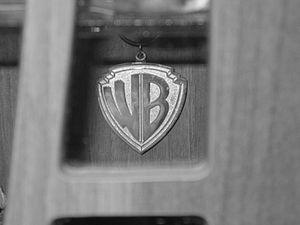
Warner Bros. Pictures est l'une des plus grandes sociétés de production et de distribution au monde, pour le cinéma et la télévision. C'est une filiale de WarnerMedia dont le siège social se situe à New York. Warner Bros. Pictures a elle-même plusieurs filiales dont Warner Bros. Television, Warner Bros. Animation et bien d’autres.